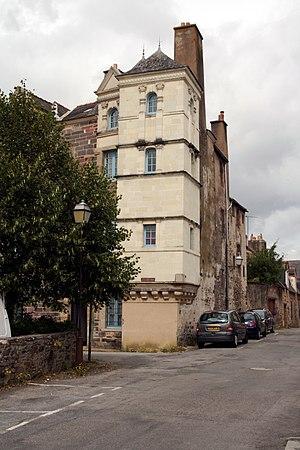
La Tour Richelieu, rue du Plessis à Redon, Bretagne, France.
L’hôtel de Richelieu est un édifice de la commune de Redon, dans le département d’Ille-et-Vilaine en région Bretagne.